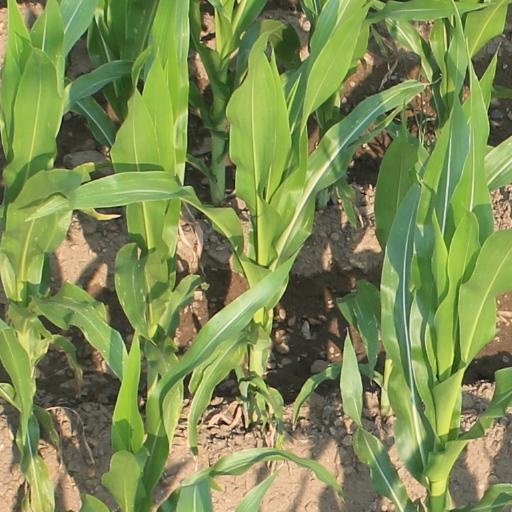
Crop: maize; corn